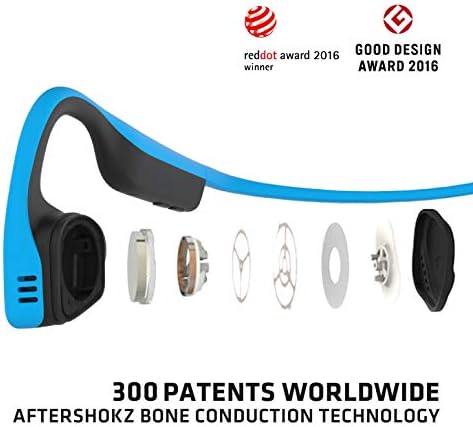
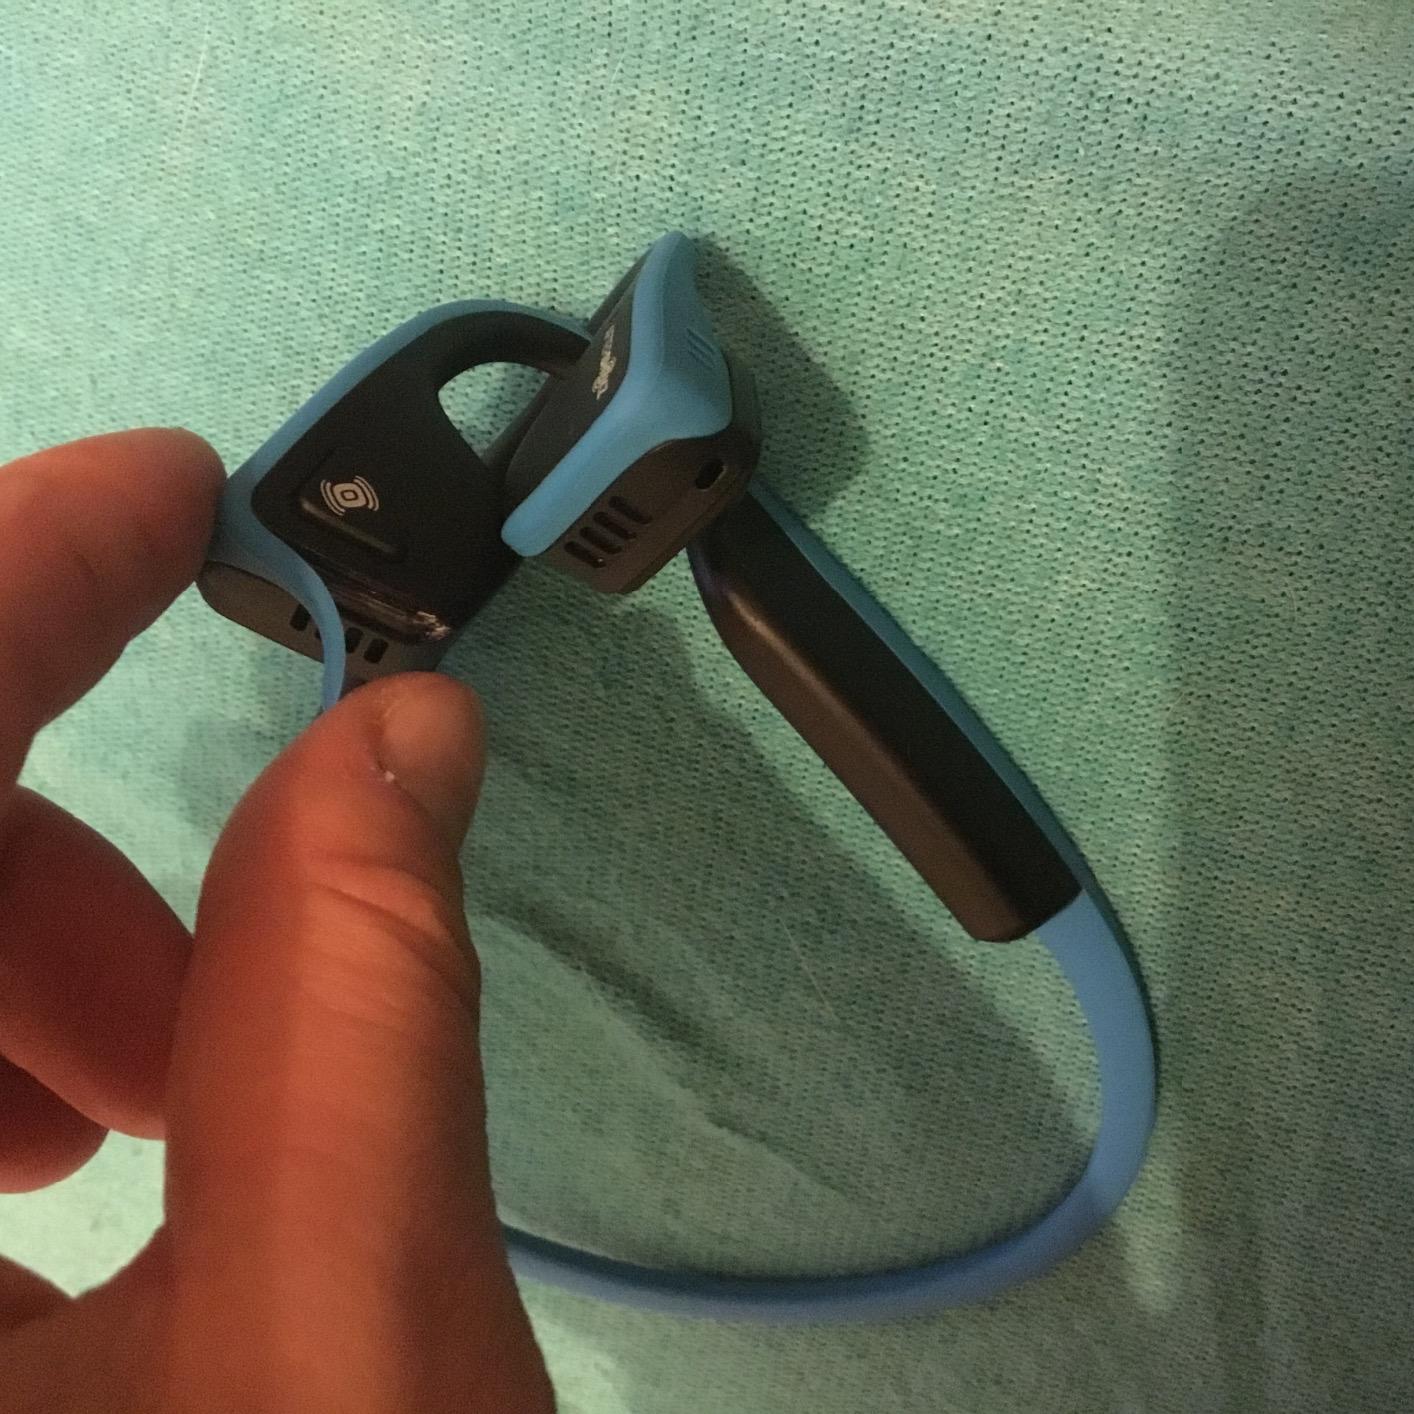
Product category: headphones
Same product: yes